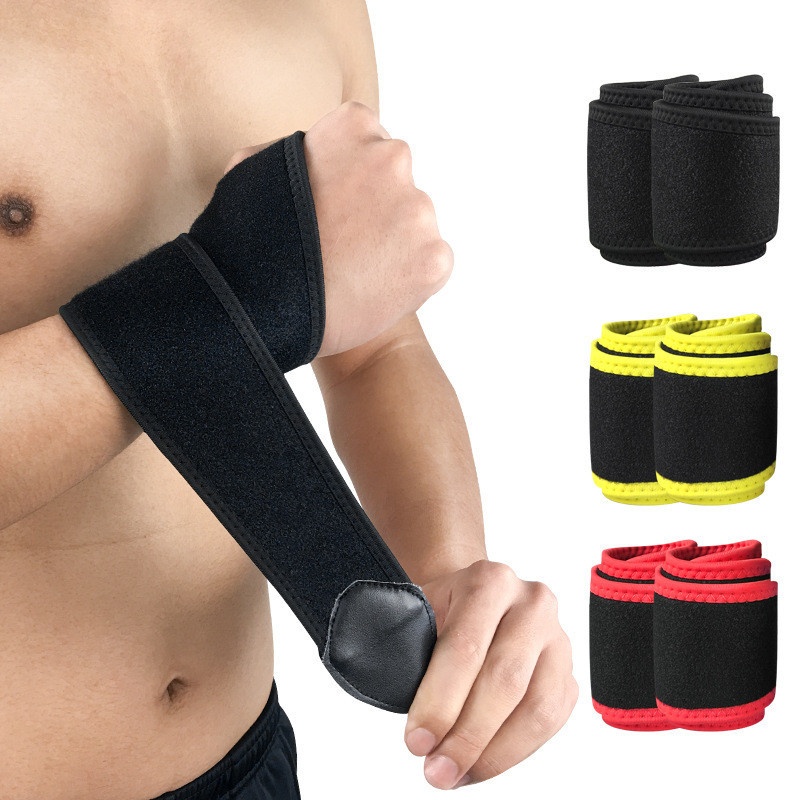
Sports wristband
Brand: Amelia Royalty
Category: Apparel & Accessories > Clothing Accessories > Wristbands